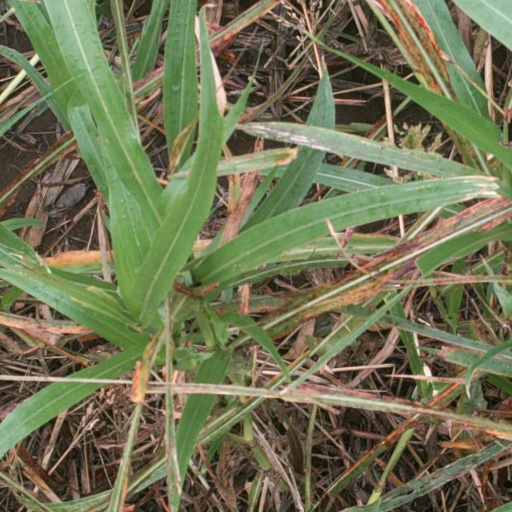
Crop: sorghum